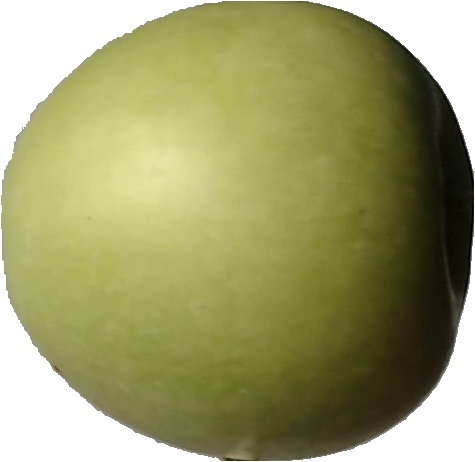
Label: apple_granny_smith_1